The Antlers (band)

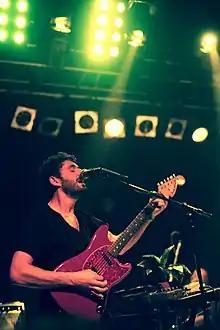
The Antlers live at Neumos in Seattle in 2010

The Antlers is an American indie rock band based in Brooklyn, New York. The band's songs are written and sung by Peter Silberman. Their music is performed by Silberman and Michael Lerner (drums). The lineup formerly featured Darby Cicci (trumpet, upright/electric bass, keyboards, synths, vocals). The band's instrumentation typically consists of vocals, electric guitar, keyboards/synths, drums and an array of other instruments including piano, horns, strings, and electronic elements. Silberman has said that the band's name is taken from The Microphones' song "Antlers".